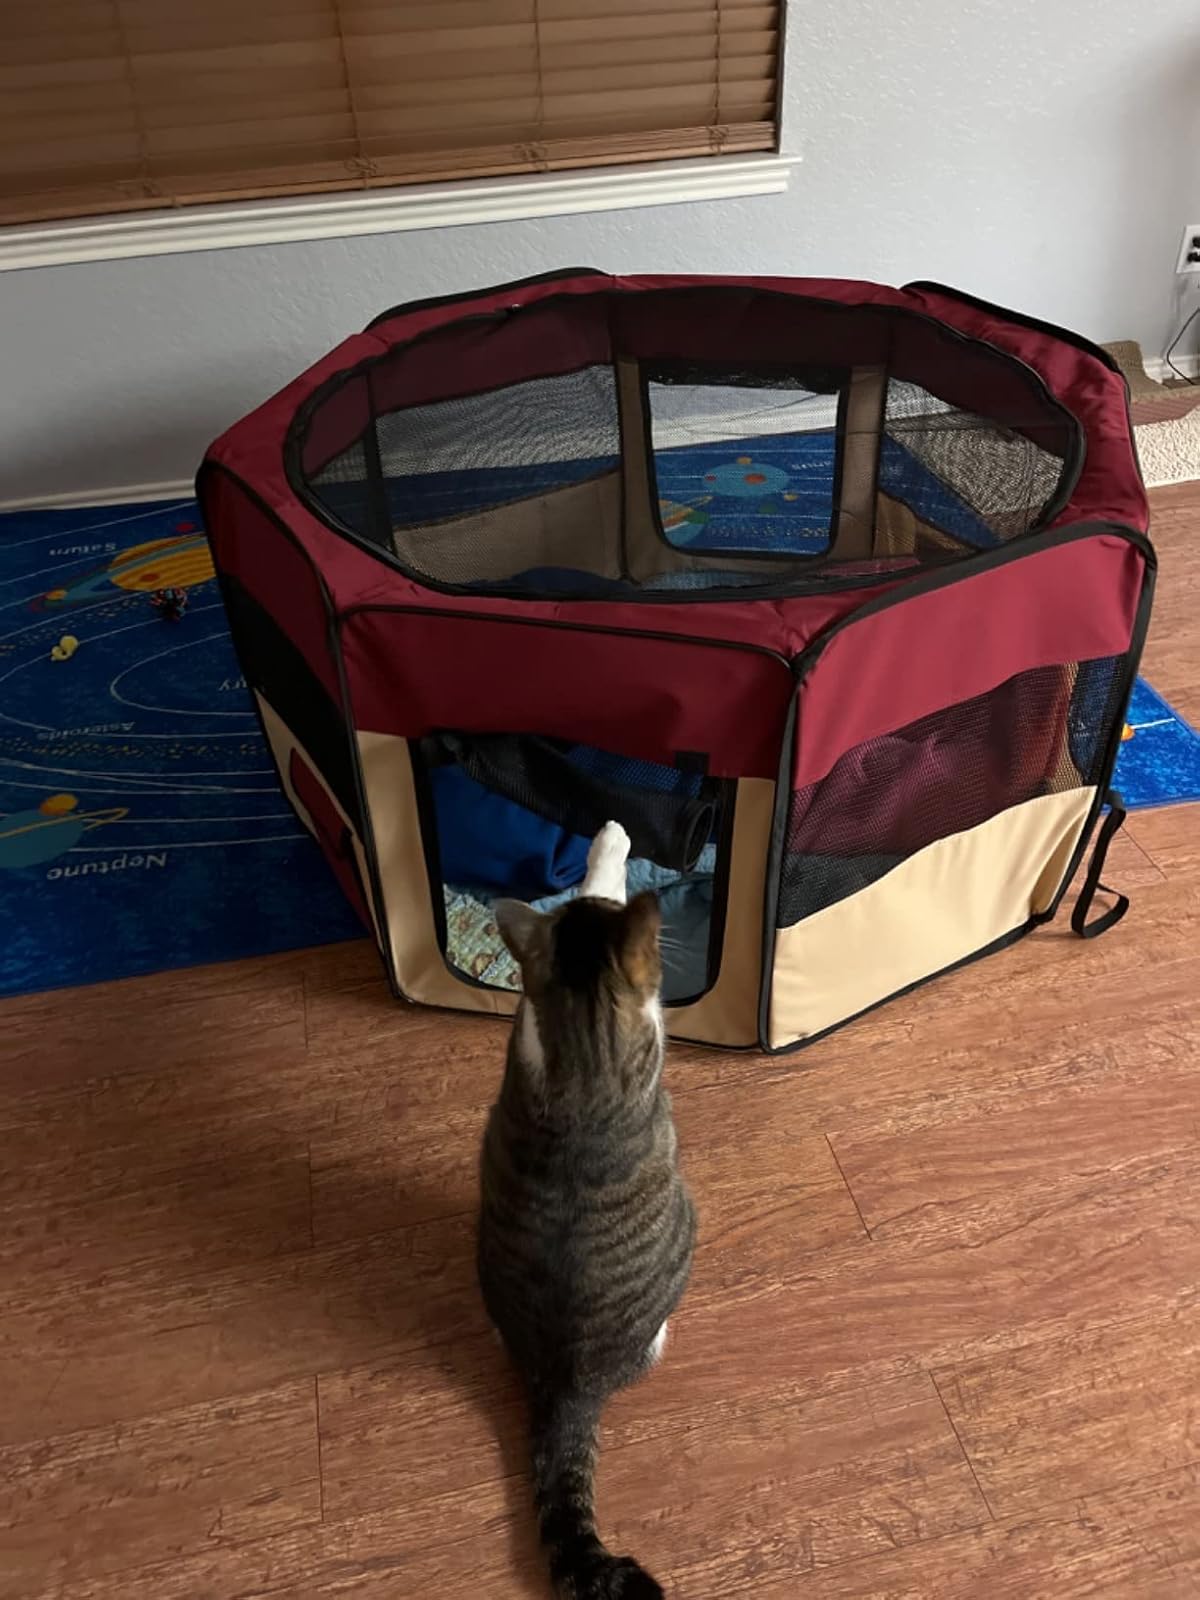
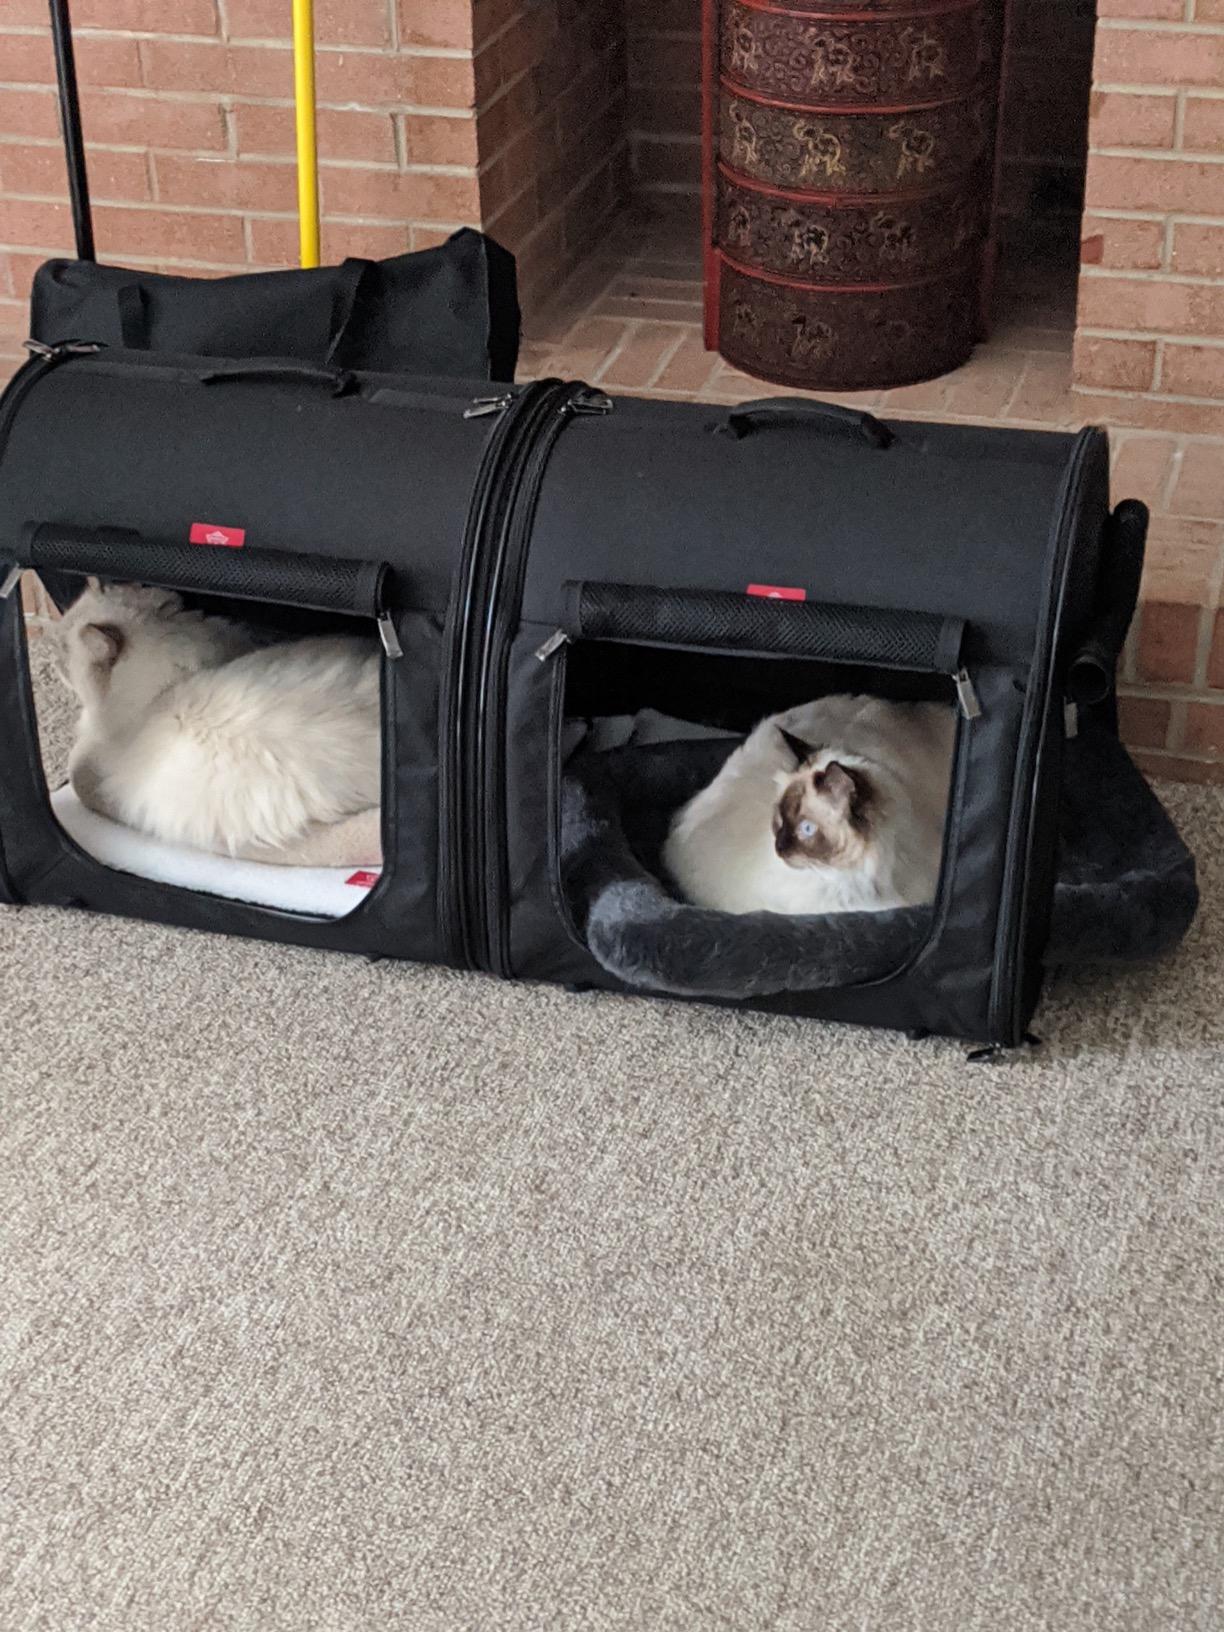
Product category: items_kennel
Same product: no